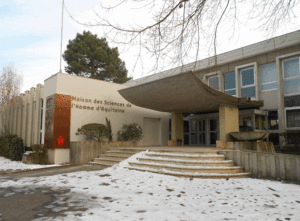
La Maison des Sciences de l'Homme d'Aquitaine de Université Michel de Montaigne (Bordeaux 3) en février 2012. Lëtzebuergesch: D'Maison des Sciences de l'Homme d'Aquitaine vun der Universitéit Michel de Montaigne (Bordeaux 3) am Februar 2012.
L’université Bordeaux-Montaigne de nom d’usage « université Bordeaux Montaigne », dénommée « Bordeaux-III » par décret, et anciennement « université Michel-de-Montaigne - Bordeaux-III » de 1990 à 2014, est une université française située à Pessac, dans le domaine universitaire de Talence Pessac Gradignan. C’est l’une des deux universités de Bordeaux et une des principales universités de la région Nouvelle Aquitaine. Ses domaines principaux d’enseignement et de recherche sont les arts, lettres, langues, histoire, histoire de l'art, géographie, aménagement, urbanisme, communication et journalisme. Plus de 17 000 étudiants y sont inscrits. L’Université Bordeaux-Montaigne fait partie de la communauté d'universités et établissements d'Aquitaine.